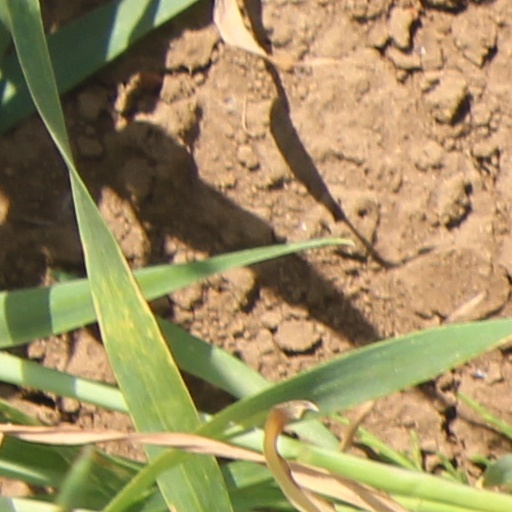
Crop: wheat